Alta California

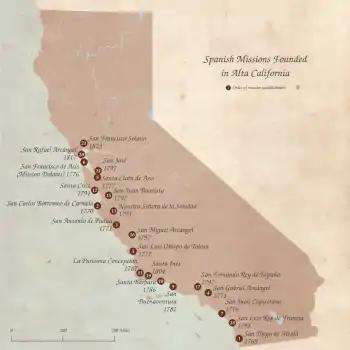
The 21 Spanish missions in Alta California (outline of the present state of California).

The Portolá expedition was the first European land-entry expedition into the area that is now California. The missionaries and soldiers encountered numerous Indigenous peoples of the area, who became the primary subjects of the expanding Jesuit and Franciscan missions that were already established in Baja California and Baja California Sur. The expedition first established the Presidio of San Diego at the site of the Kumeyaay village of Kosa'aay, which became the first European settlement in the present state of California. At first contact, the villagers provided food and water for the expedition, who were suffering from scurvy and water deprivation.